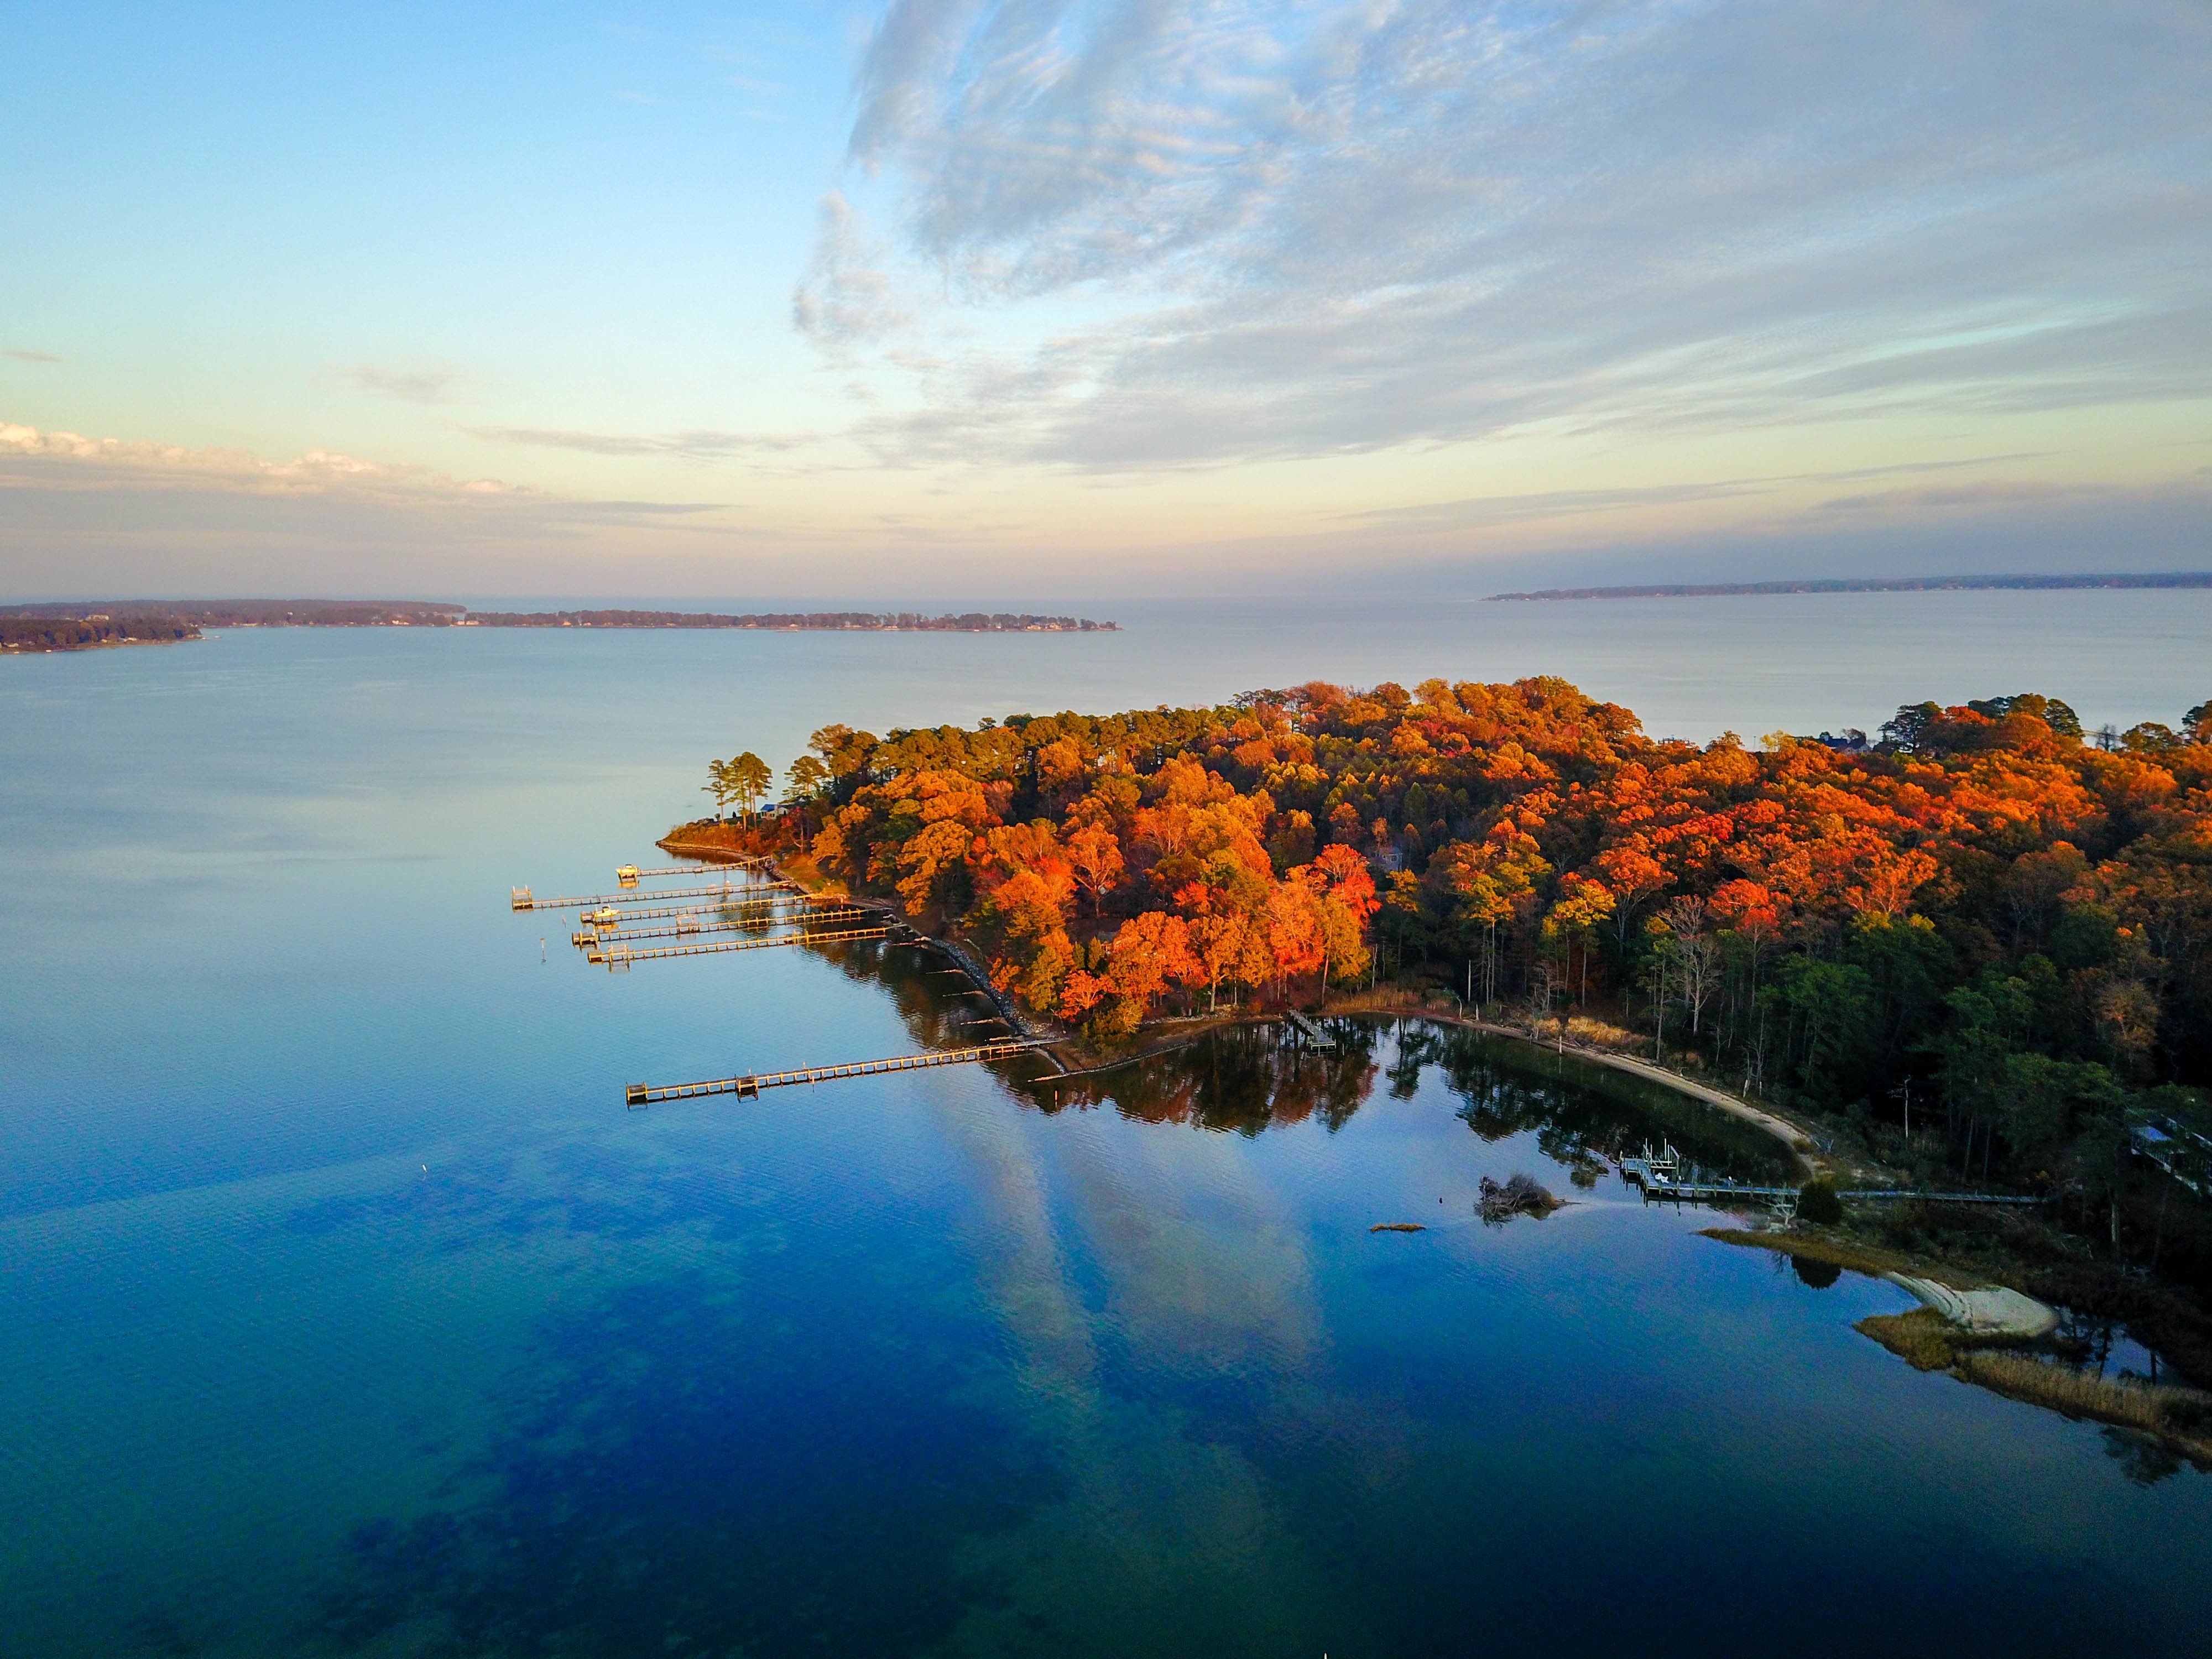
landscape, sea, coast, water, nature, ocean, horizon, cloud, sky, sunrise, sunset, sunlight, morning, shore, lake, dawn, dusk, evening, reflection, bay, reservoir, body of water, atmospheric phenomenon